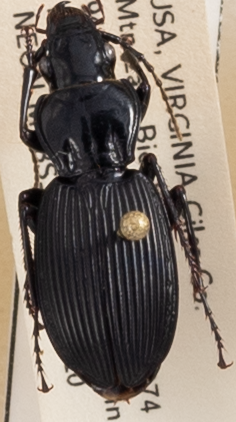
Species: Pterostichus lachrymosus
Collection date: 2019-09-10
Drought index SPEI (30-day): -1.93
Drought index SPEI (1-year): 1.69
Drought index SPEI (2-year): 1.69